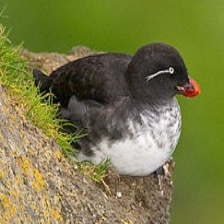
Species: PARAKETT  AUKLET
Scientific name: AETHIA PSITTACULA